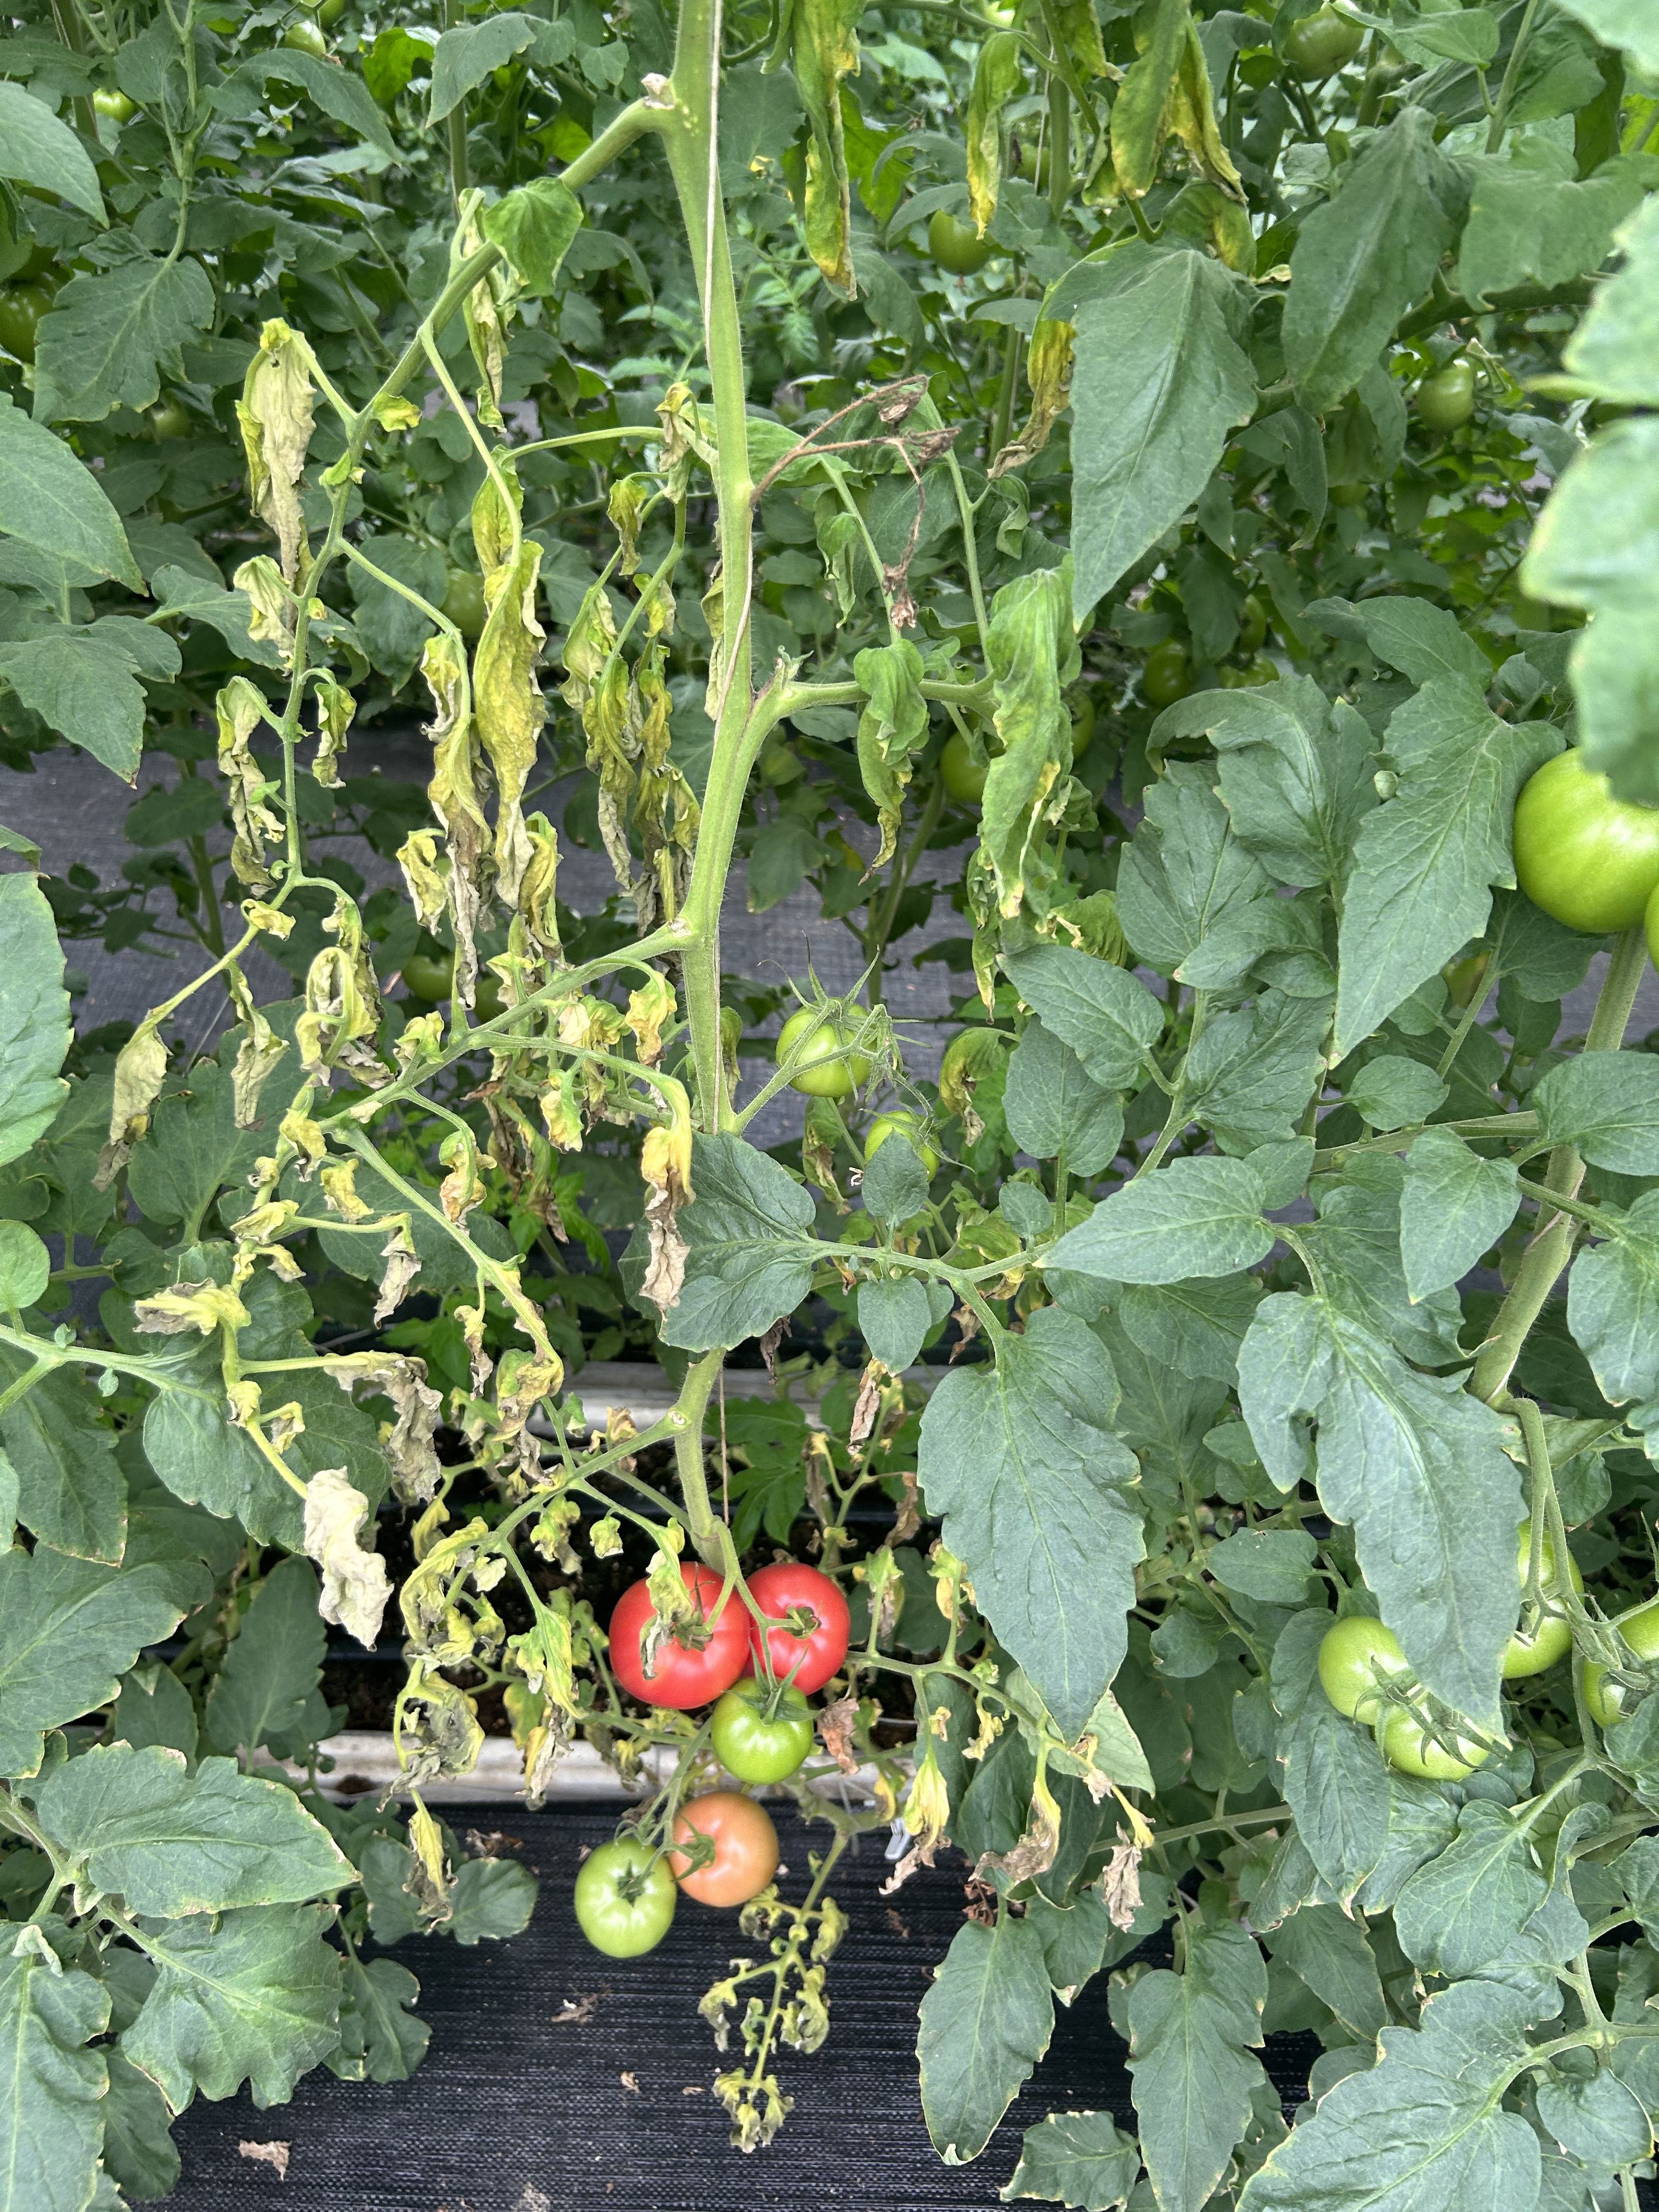
Disease: Wilt